Tijuana International Airport

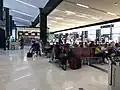
Concourse A

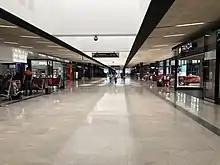
Concourse A

The passenger terminal accommodates both arrival and departure services for domestic and international flights within a multi-story building, including two pier concourses with 20 gates. The ground floor of the main building includes check-in areas and an arrivals section featuring a baggage claim area and an arrivals hall. Here, passengers can access car rental services, taxi stands, snack bars, and souvenir shops. The first floor houses the main hall, which features a security checkpoint and an airside corridor leading to Concourses A and B. This zone is equipped with food stands, duty-free shops, and a VIP lounge. The gates are located in two piers, designated A and B, which are connected to the main terminal. It is designed so that international flights can be handled at Concourse B and domestic flights at both concourses. Additionally, gates 19 and 20 are located at the east end of the terminal, where passengers board their aircraft directly from the apron.